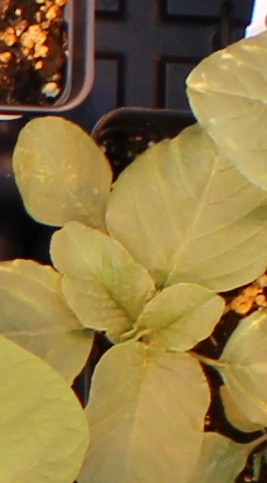
Label: Redroot Pigweed